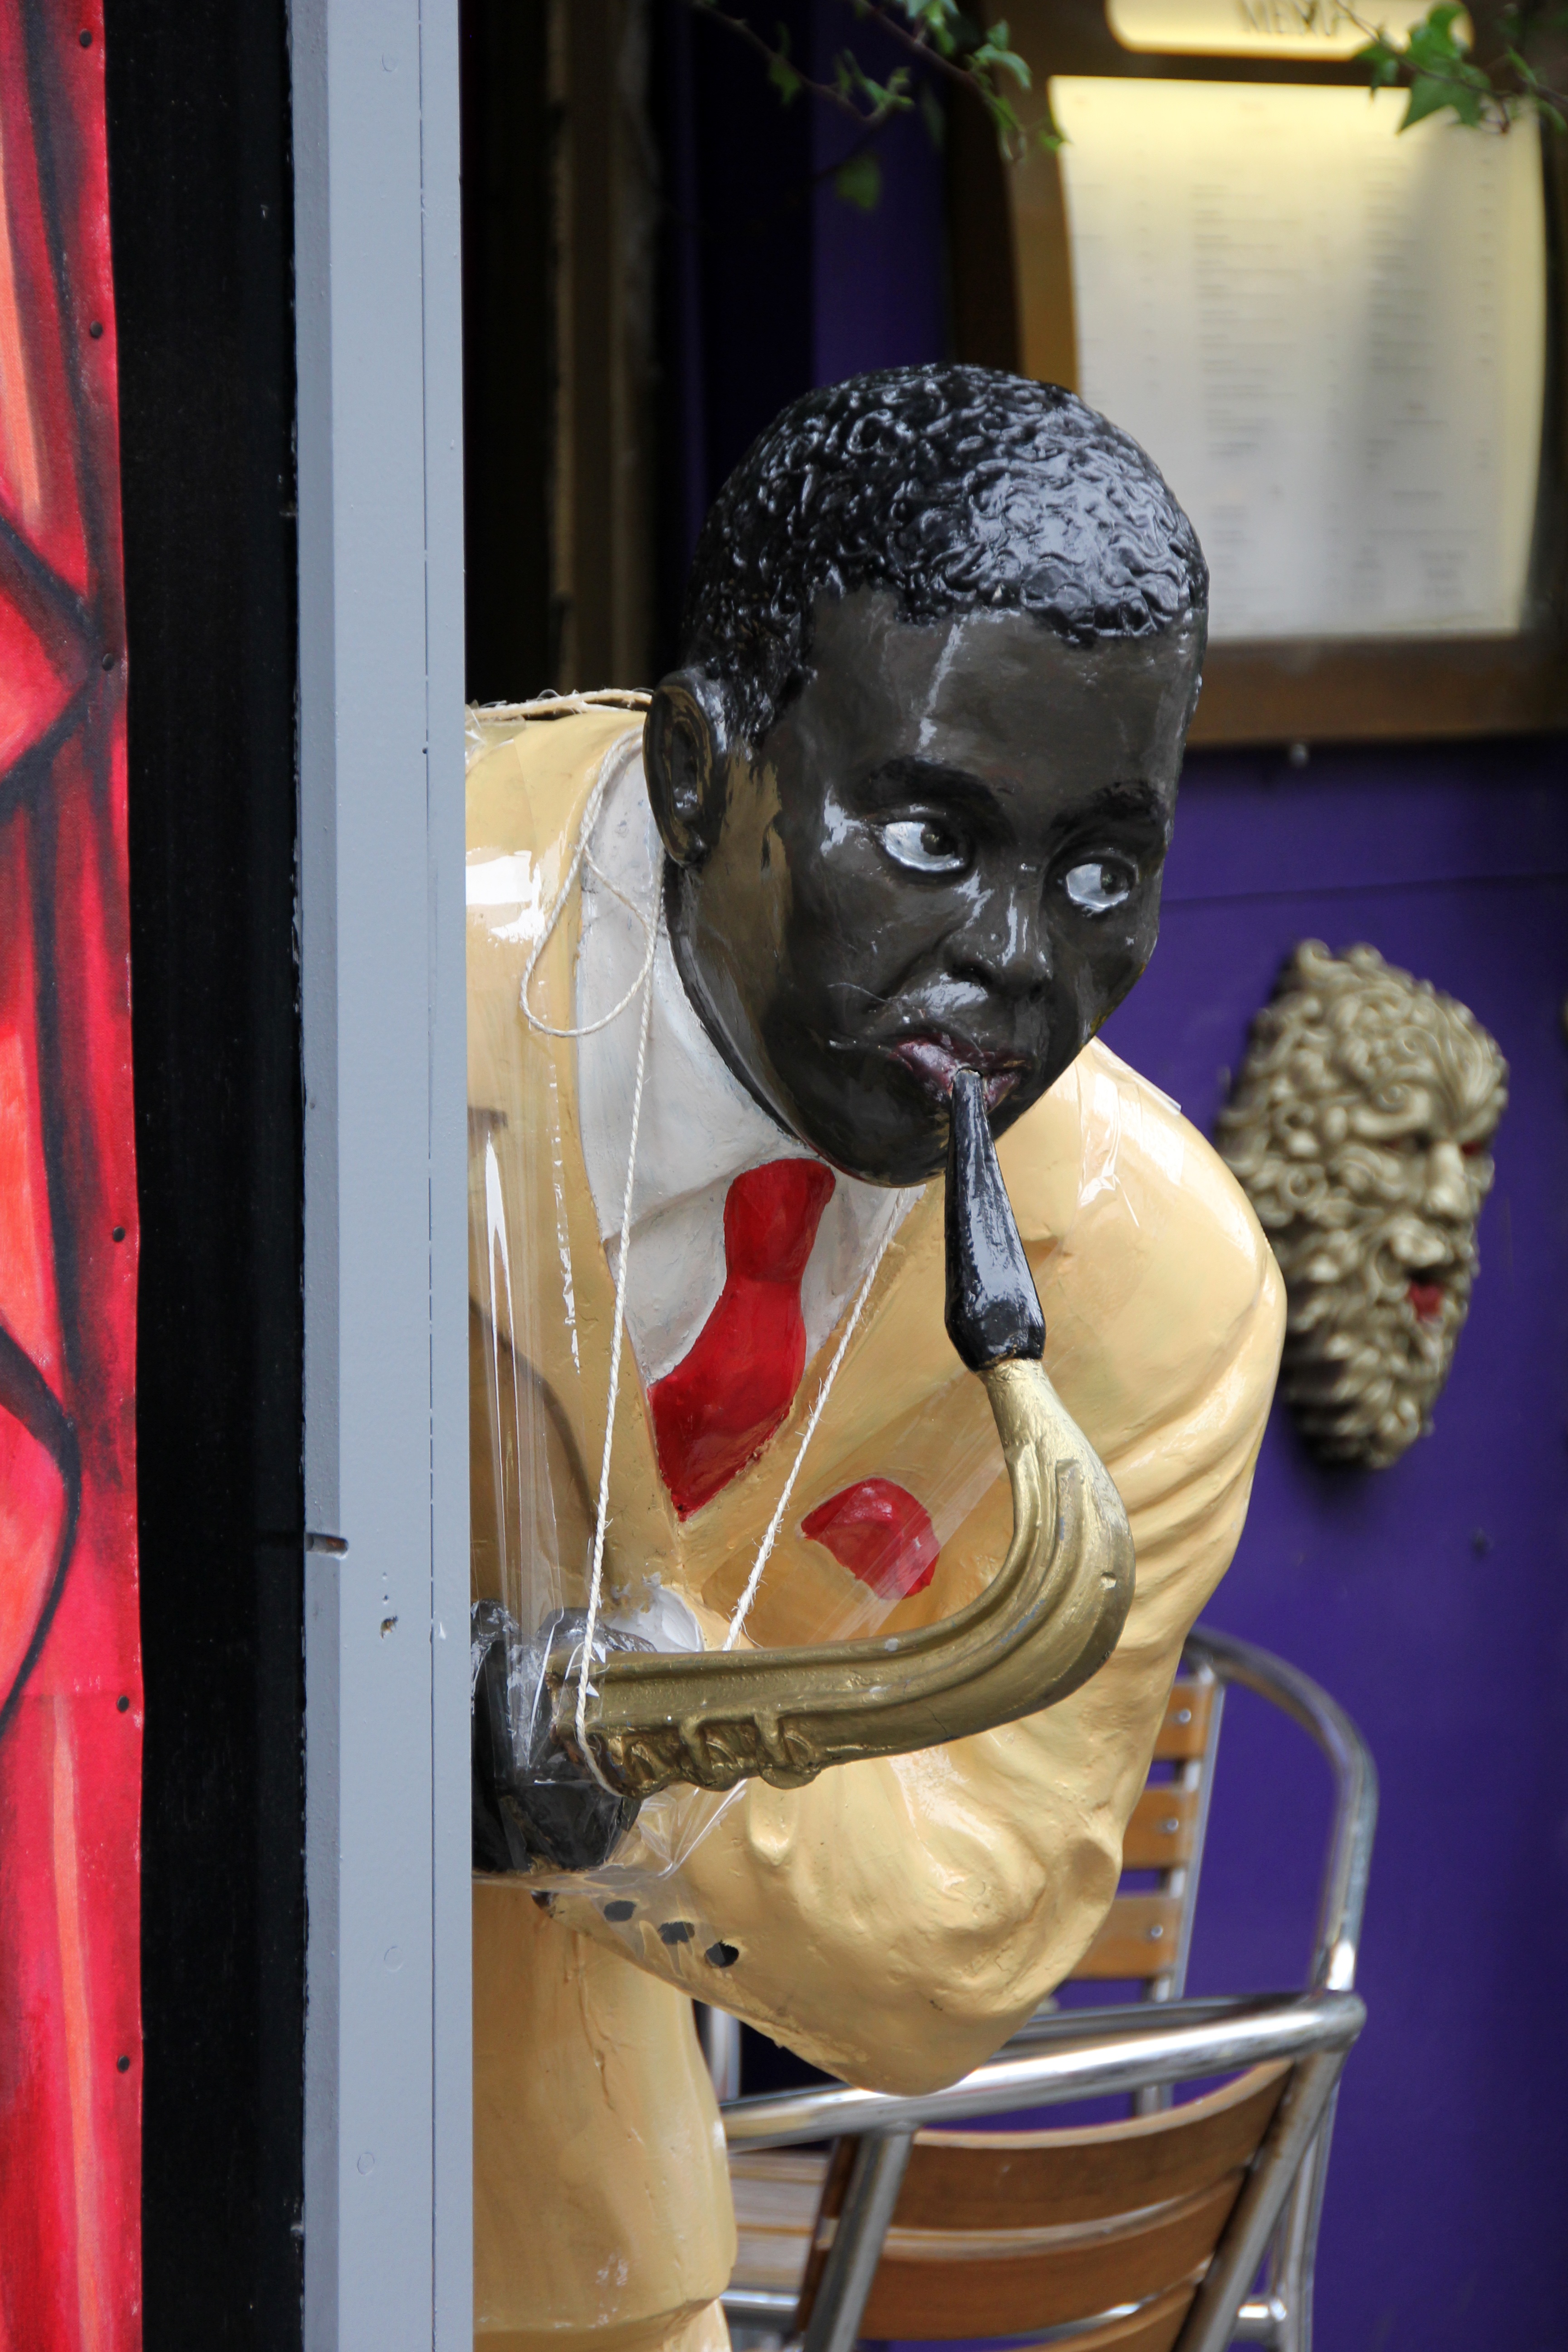
statue, golden, red, color, musician, clothing, lady, performance art, sculpture, art, saxophone, jazz, temple, street musicians, street music, big band